Audri Mukhopadhyay

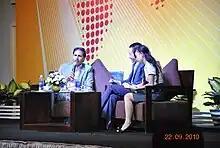

Audri Mukhopadhyay (born 1974) is a Canadian diplomat and economist. He was the Consul General of Canada in Ho Chi Minh City, Vietnam, serving as head of mission at the Consulate General of Canada in Ho Chi Minh City. He has been featured in a number of Vietnamese publications promoting Canada-Vietnam bilateral ties, and In 2010, he was named one of "Progress" magazine's "People we love."